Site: brandenburg
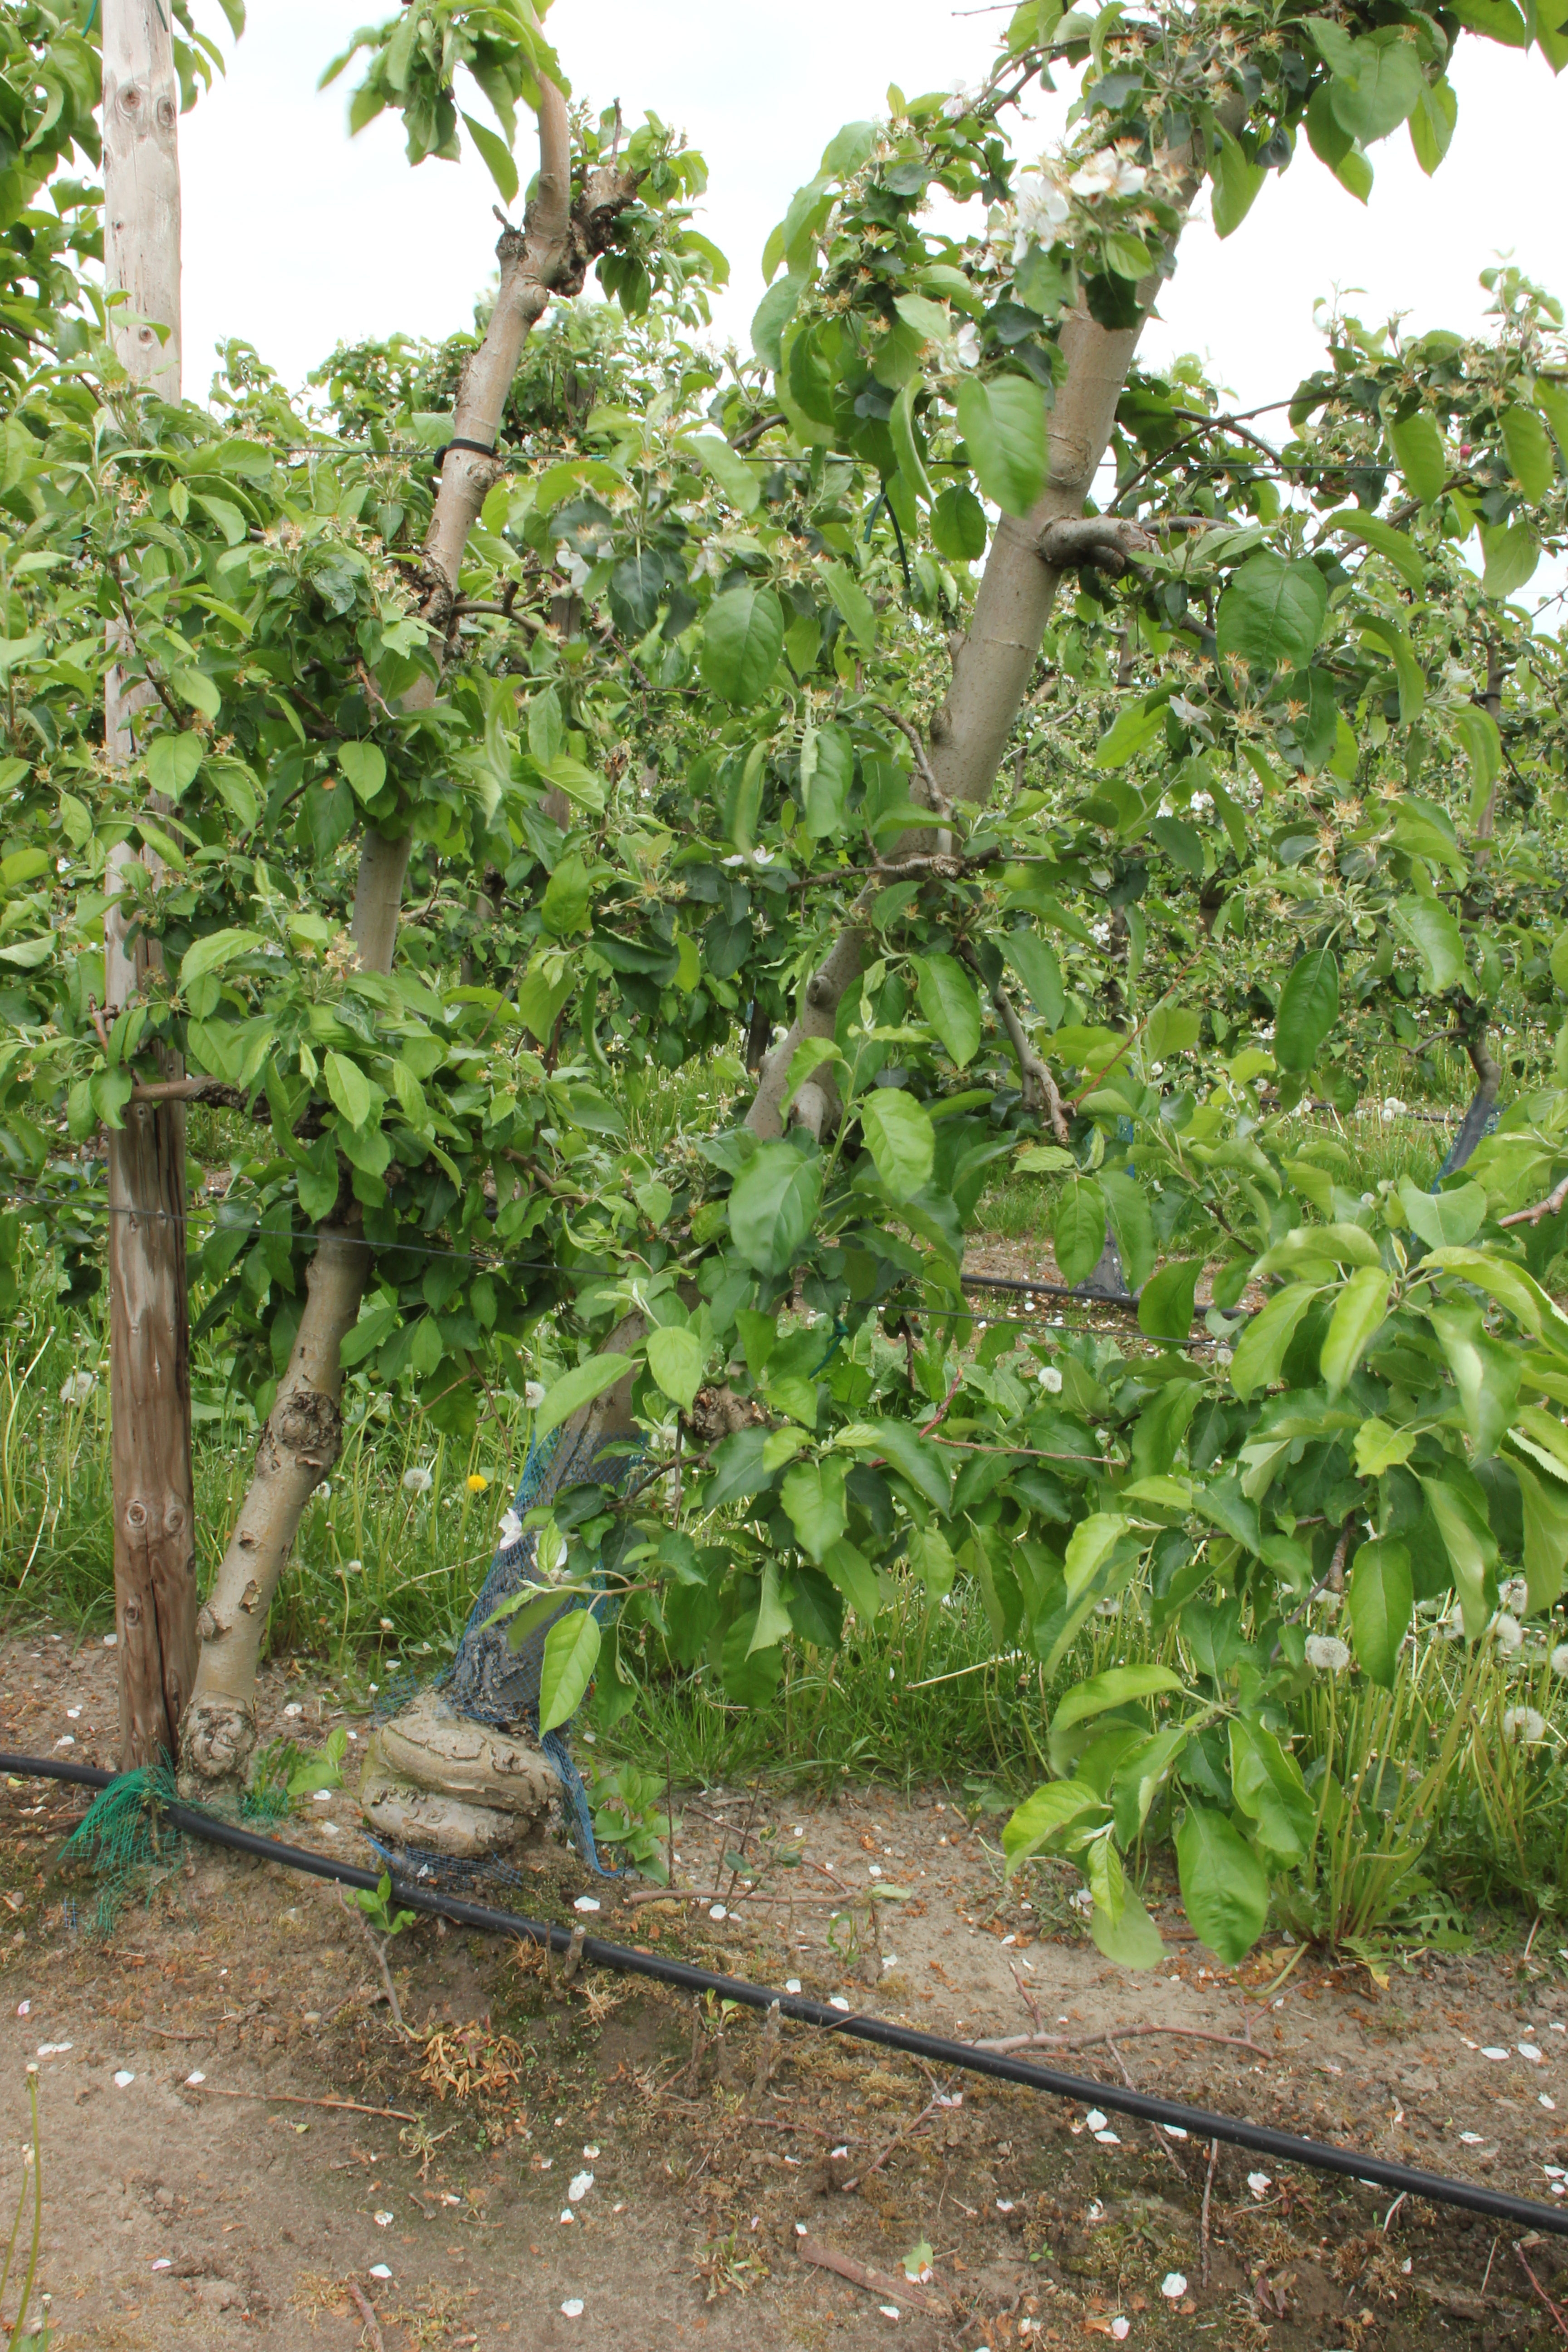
Growth stage (BBCH 67): Flowering